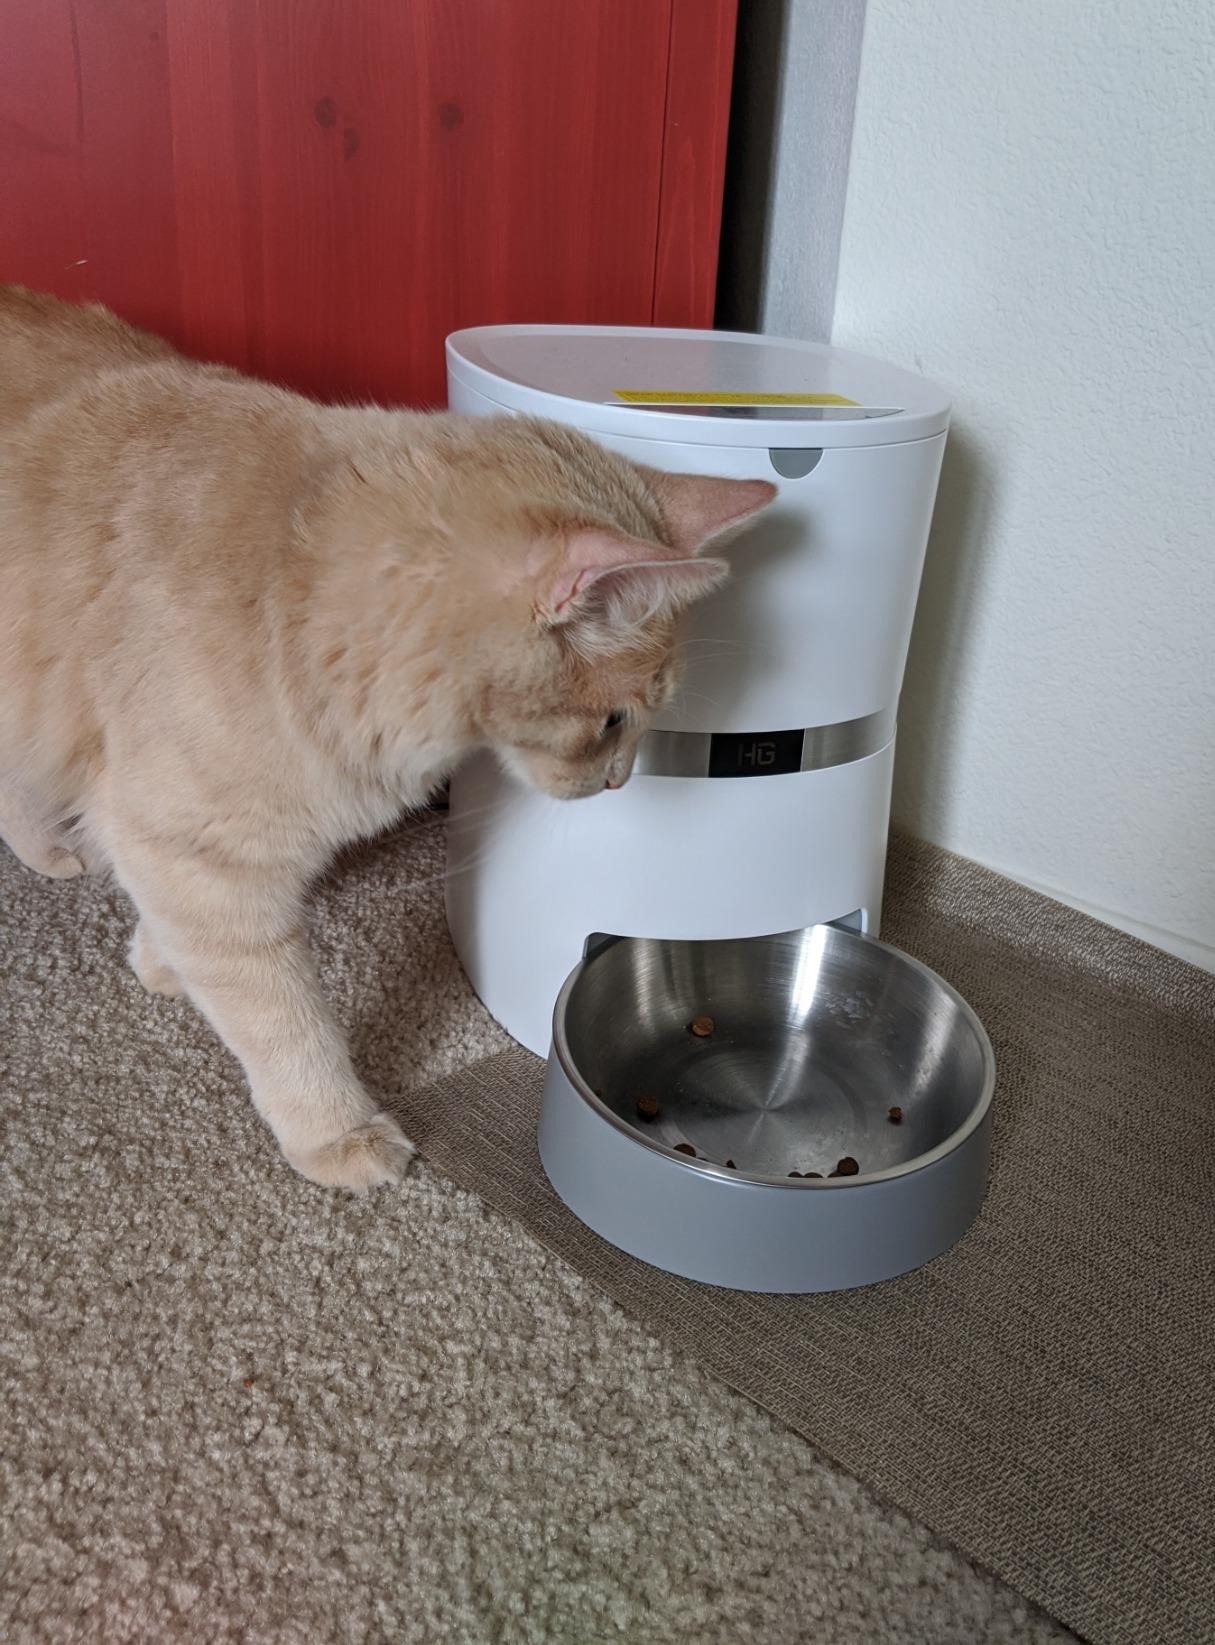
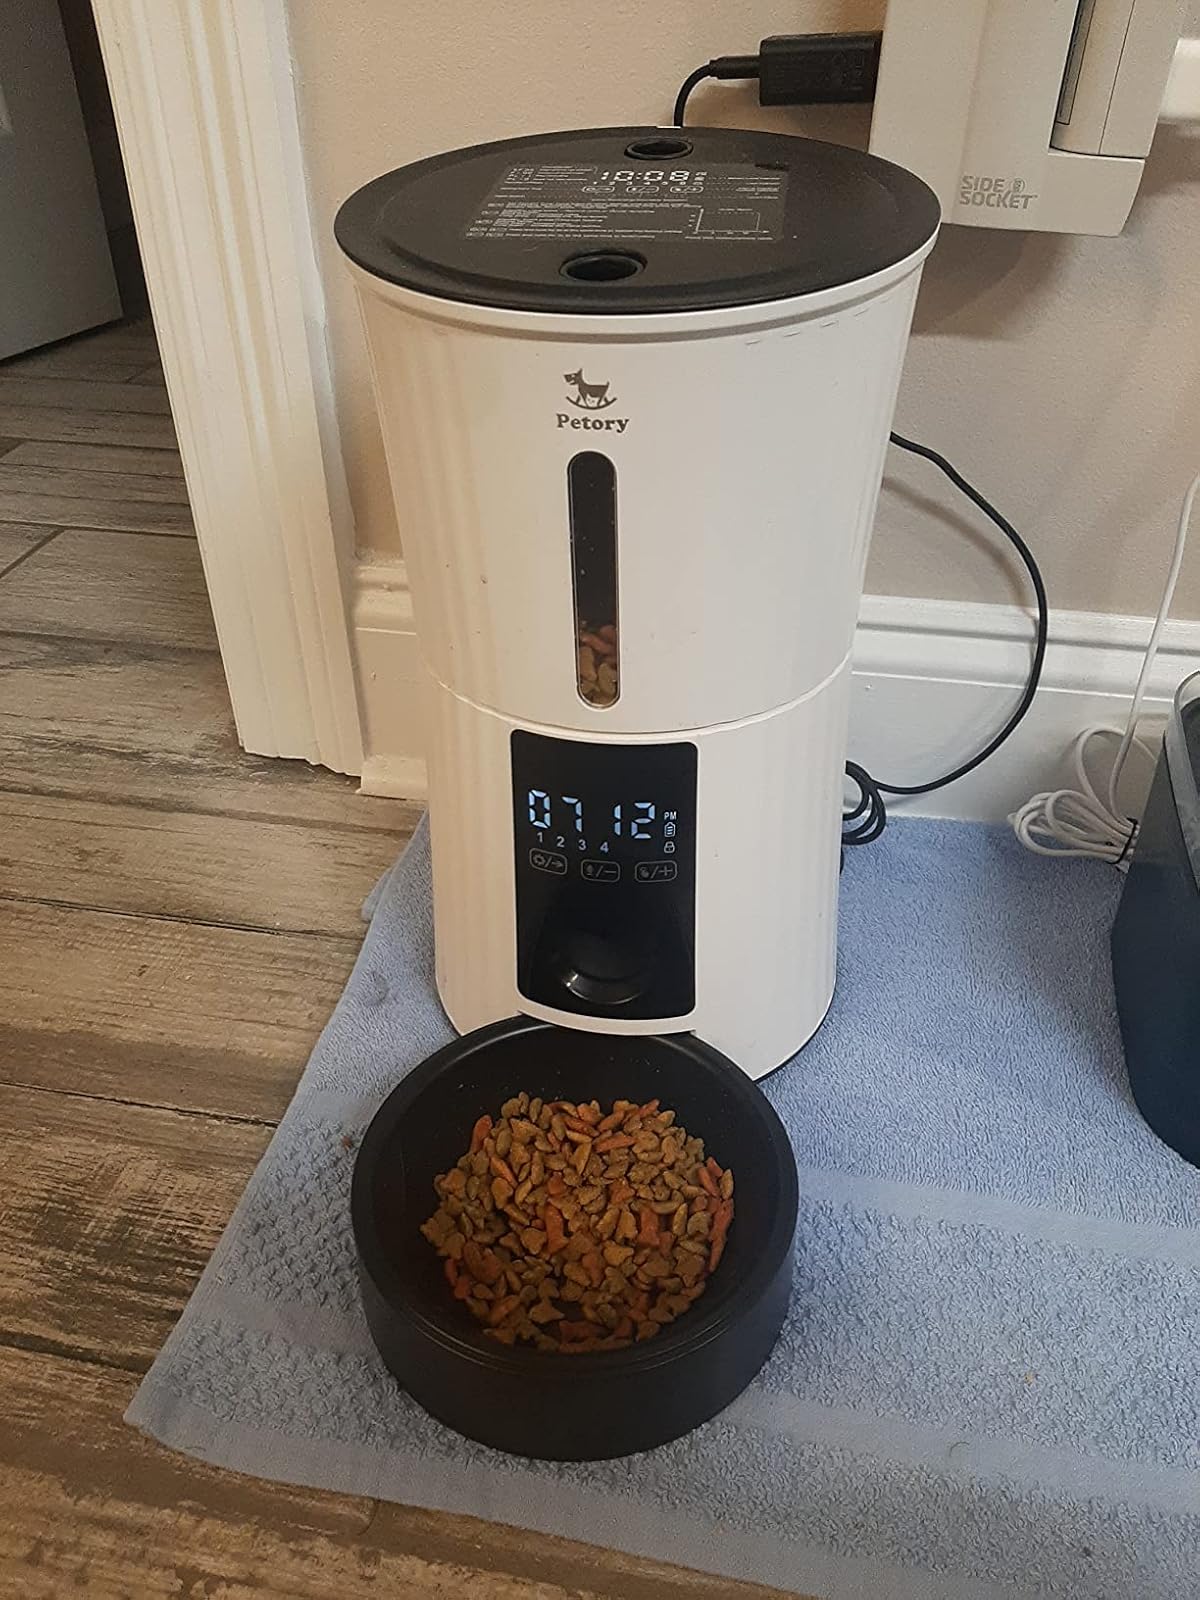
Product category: items_feeder
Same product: no